Maciej Makuszewski

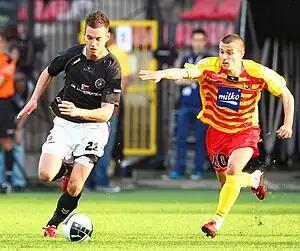
Maciej Sadlok and Maciej Makuszewski

In the summer of 2008, he joined Wigry Suwałki on a one-year deal.